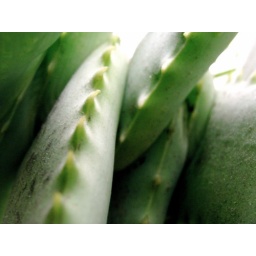
green plant in my room